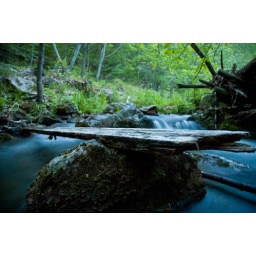
This is the bridge to the island we camped on in the middle of the river next to the Virginia Creeper Trail.